Hong Kong Garrison

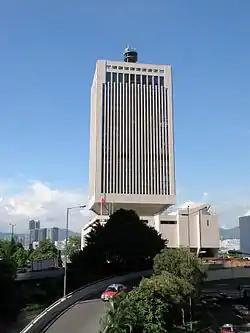
People's Liberation Army Hong Kong Garrison headquarters

The Hong Kong Garrison reports to both the Southern Theater Command and Central Military Commission in Beijing, and informs Hong Kong Government of any actions within or around Hong Kong.